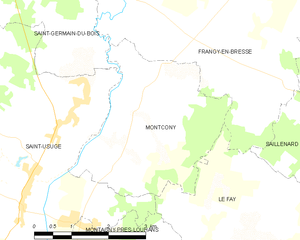
Carte des communes françaises